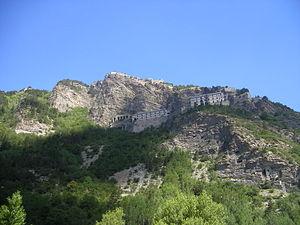
La Condamine-Châtelard est une commune française, située dans le département des Alpes-de-Haute-Provence en région Provence-Alpes-Côte d'Azur, dans la vallée de l'Ubaye.